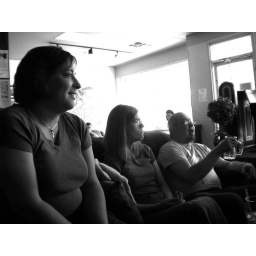
The lovely Laura sitting next to Emily &amp;amp; Jamie. Jamie's glasses are epic reflectors, by the way.